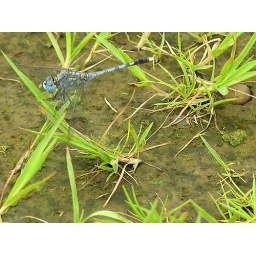
A brilliant blue dragonfly sits on the grass by the path